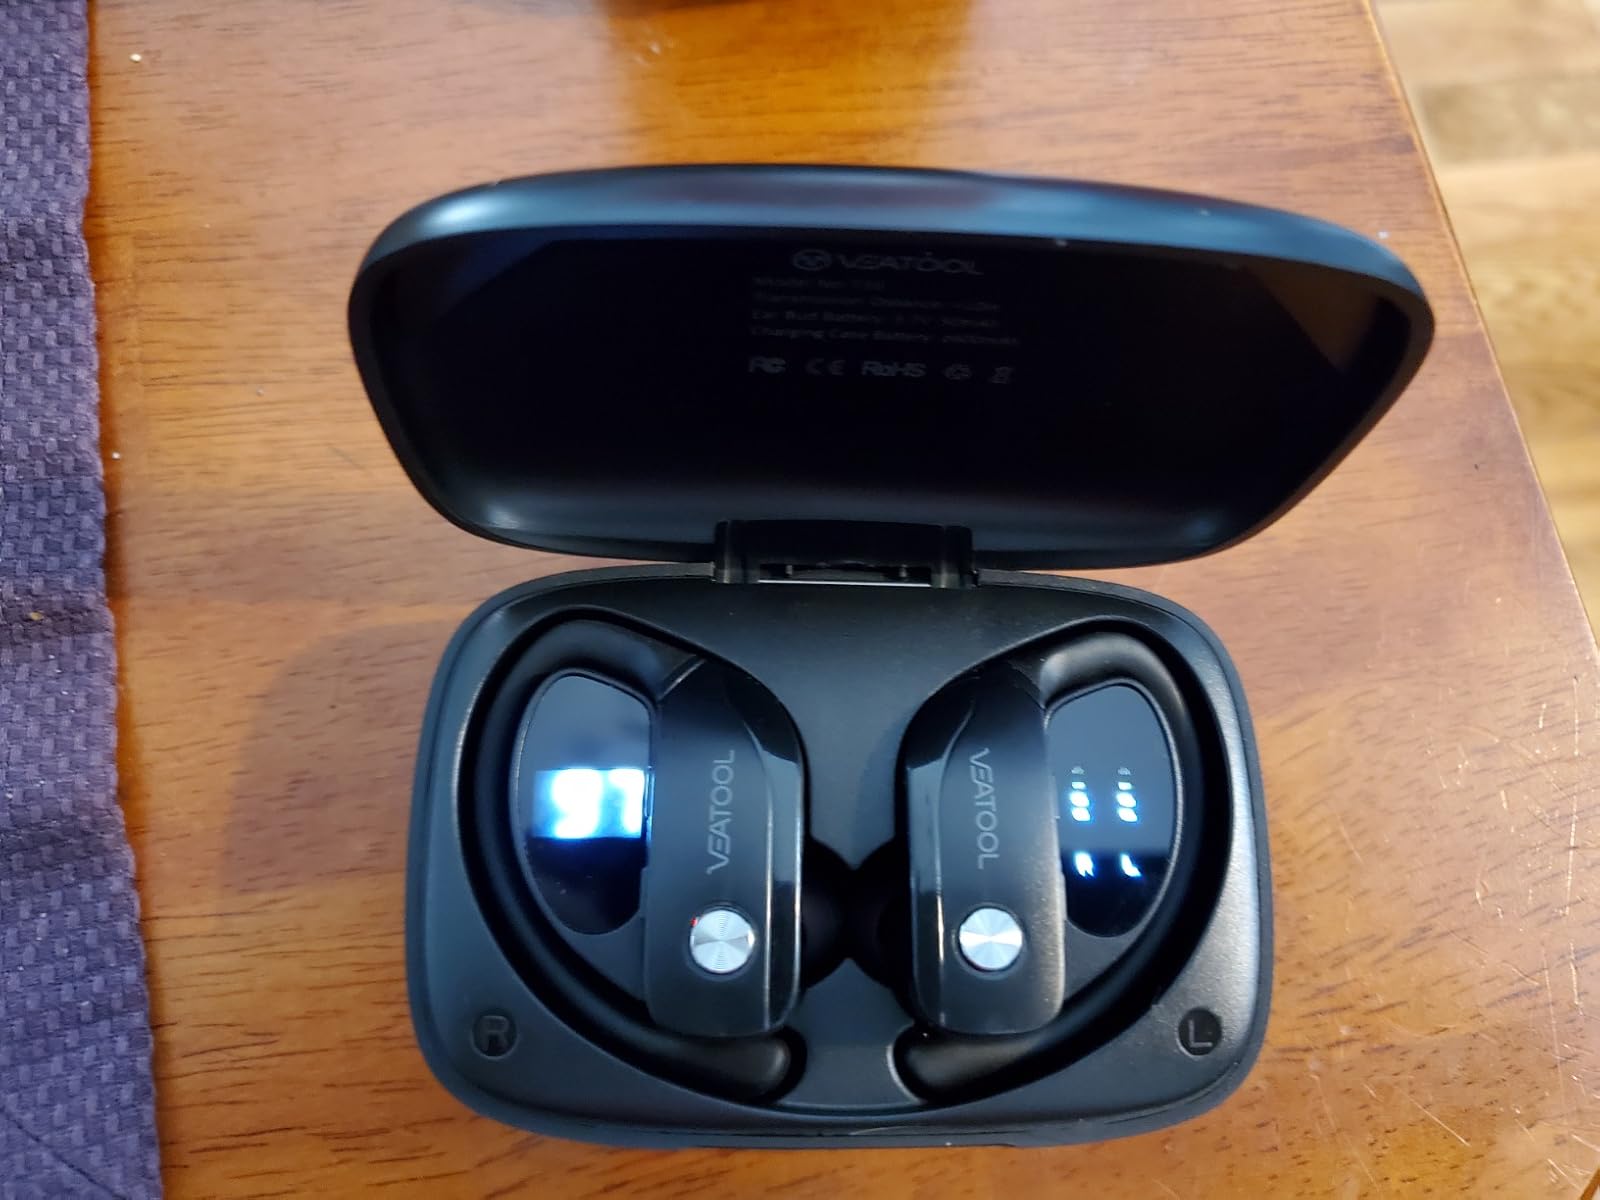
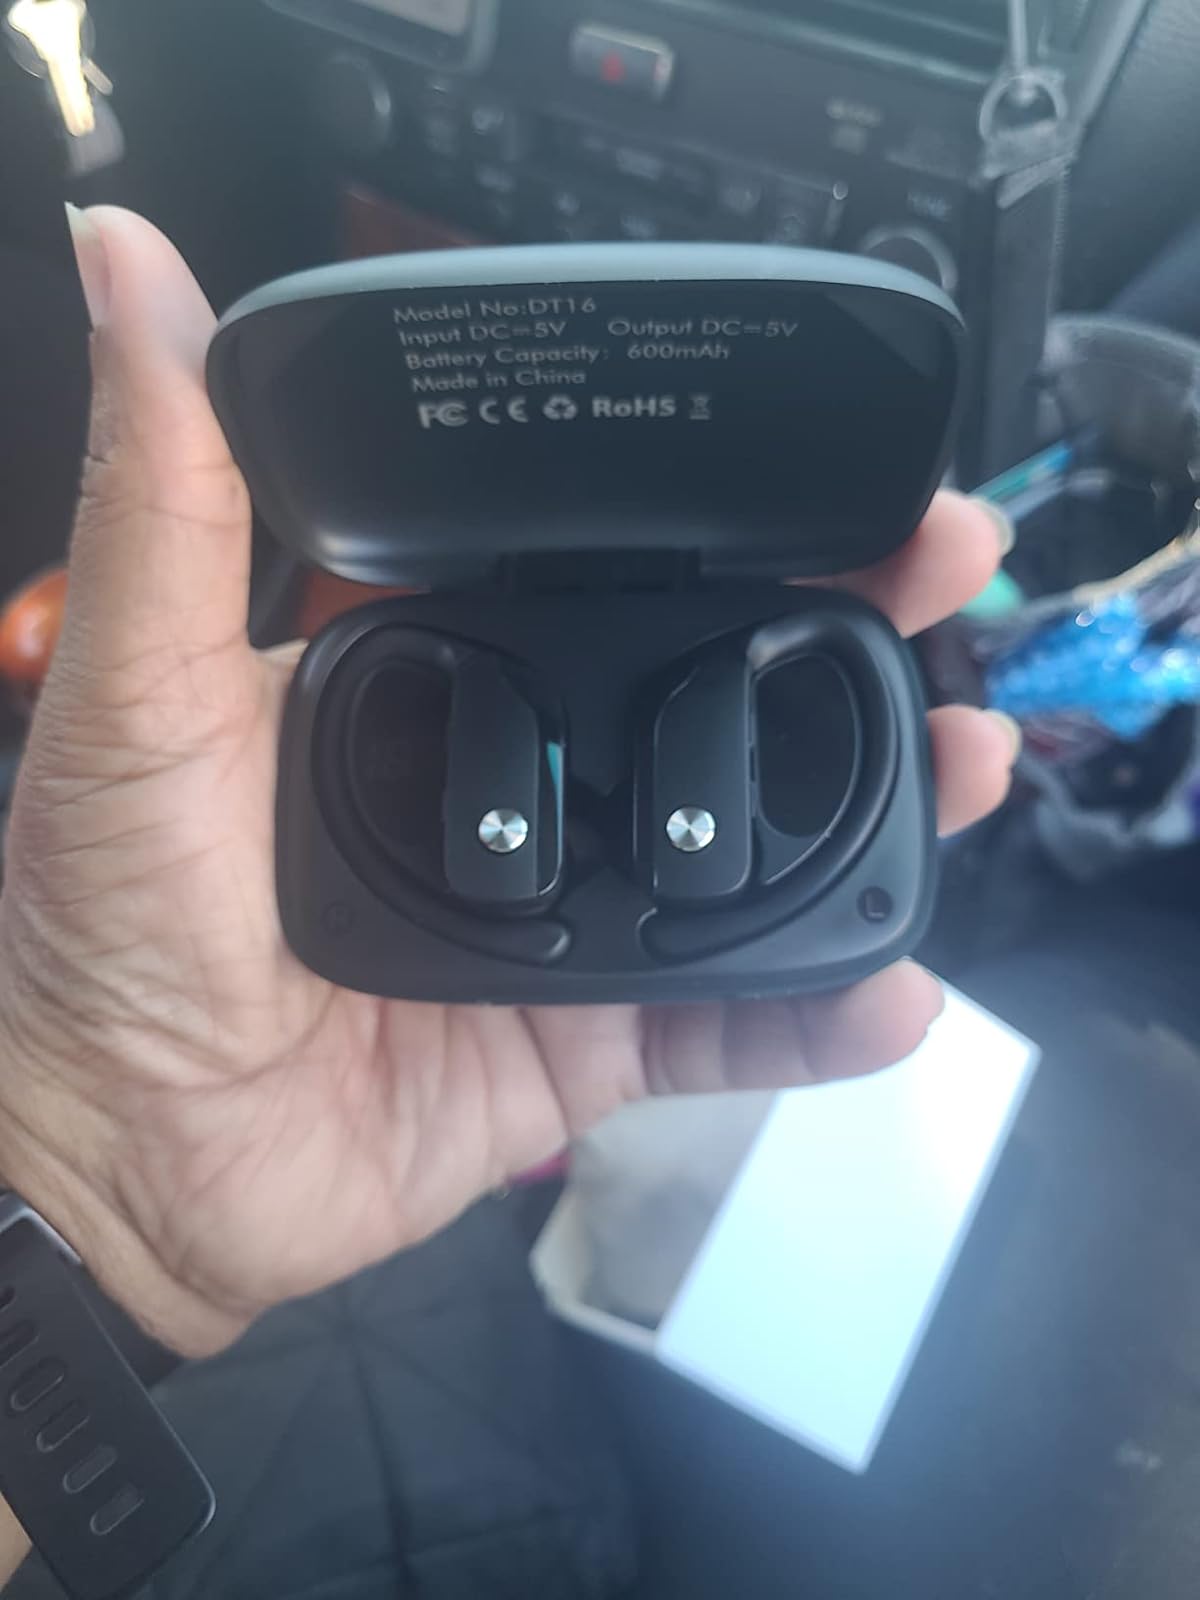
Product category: earbuds
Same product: no